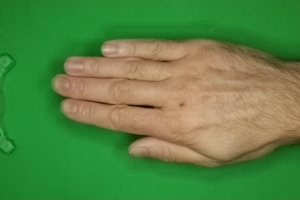
Label: paper